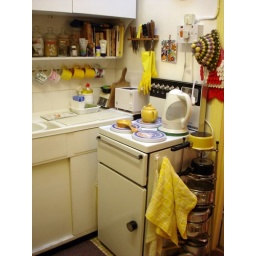
at great aunt bess' house in notting hill